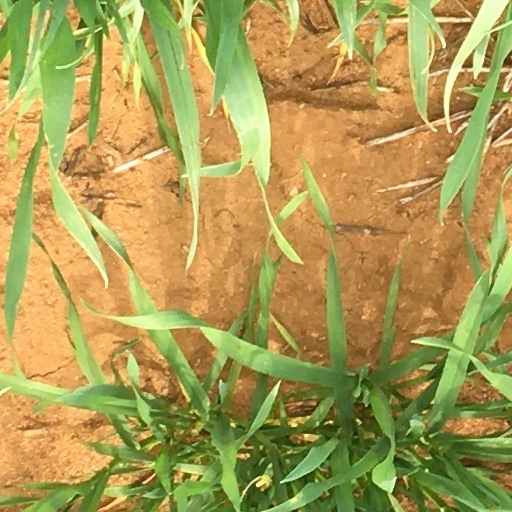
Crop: wheat